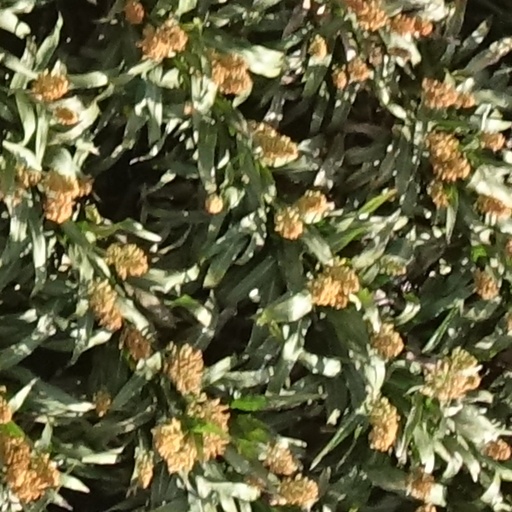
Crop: sorghum